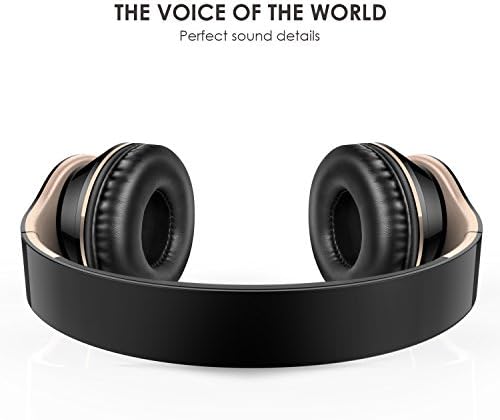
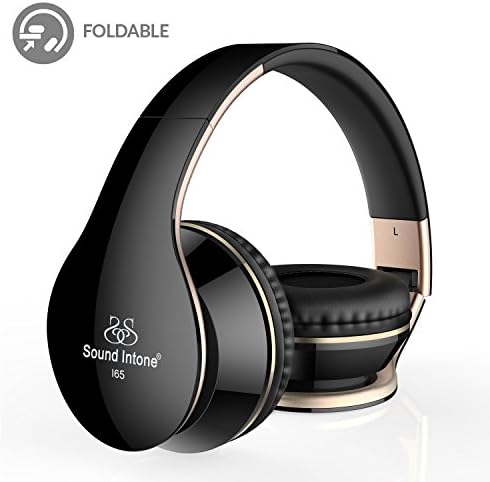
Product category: headphones
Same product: yes